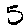
Label: 5